Fetish model

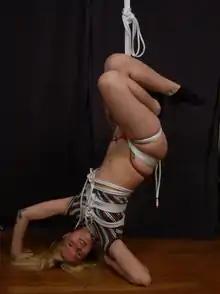
A model prepares for a suspension bondage scene

Fetish modelling covers a wide range of fetishes, including those involving bondage and ', latex and PVC, corsets, tattoos, body piercings, shoe fetishism, food fetishism and '. Fetishes may also involve body parts, such as breast fetishism, navel fetishism and foot fetishism.